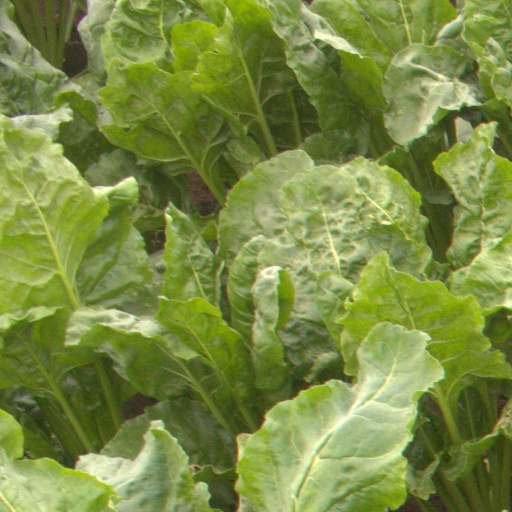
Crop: sugar beet